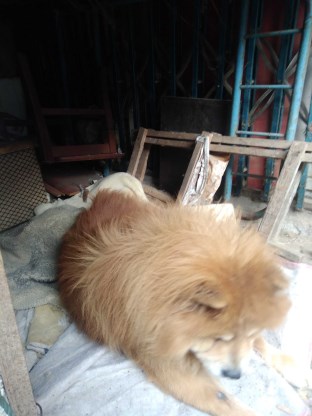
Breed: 329-n000119-chow